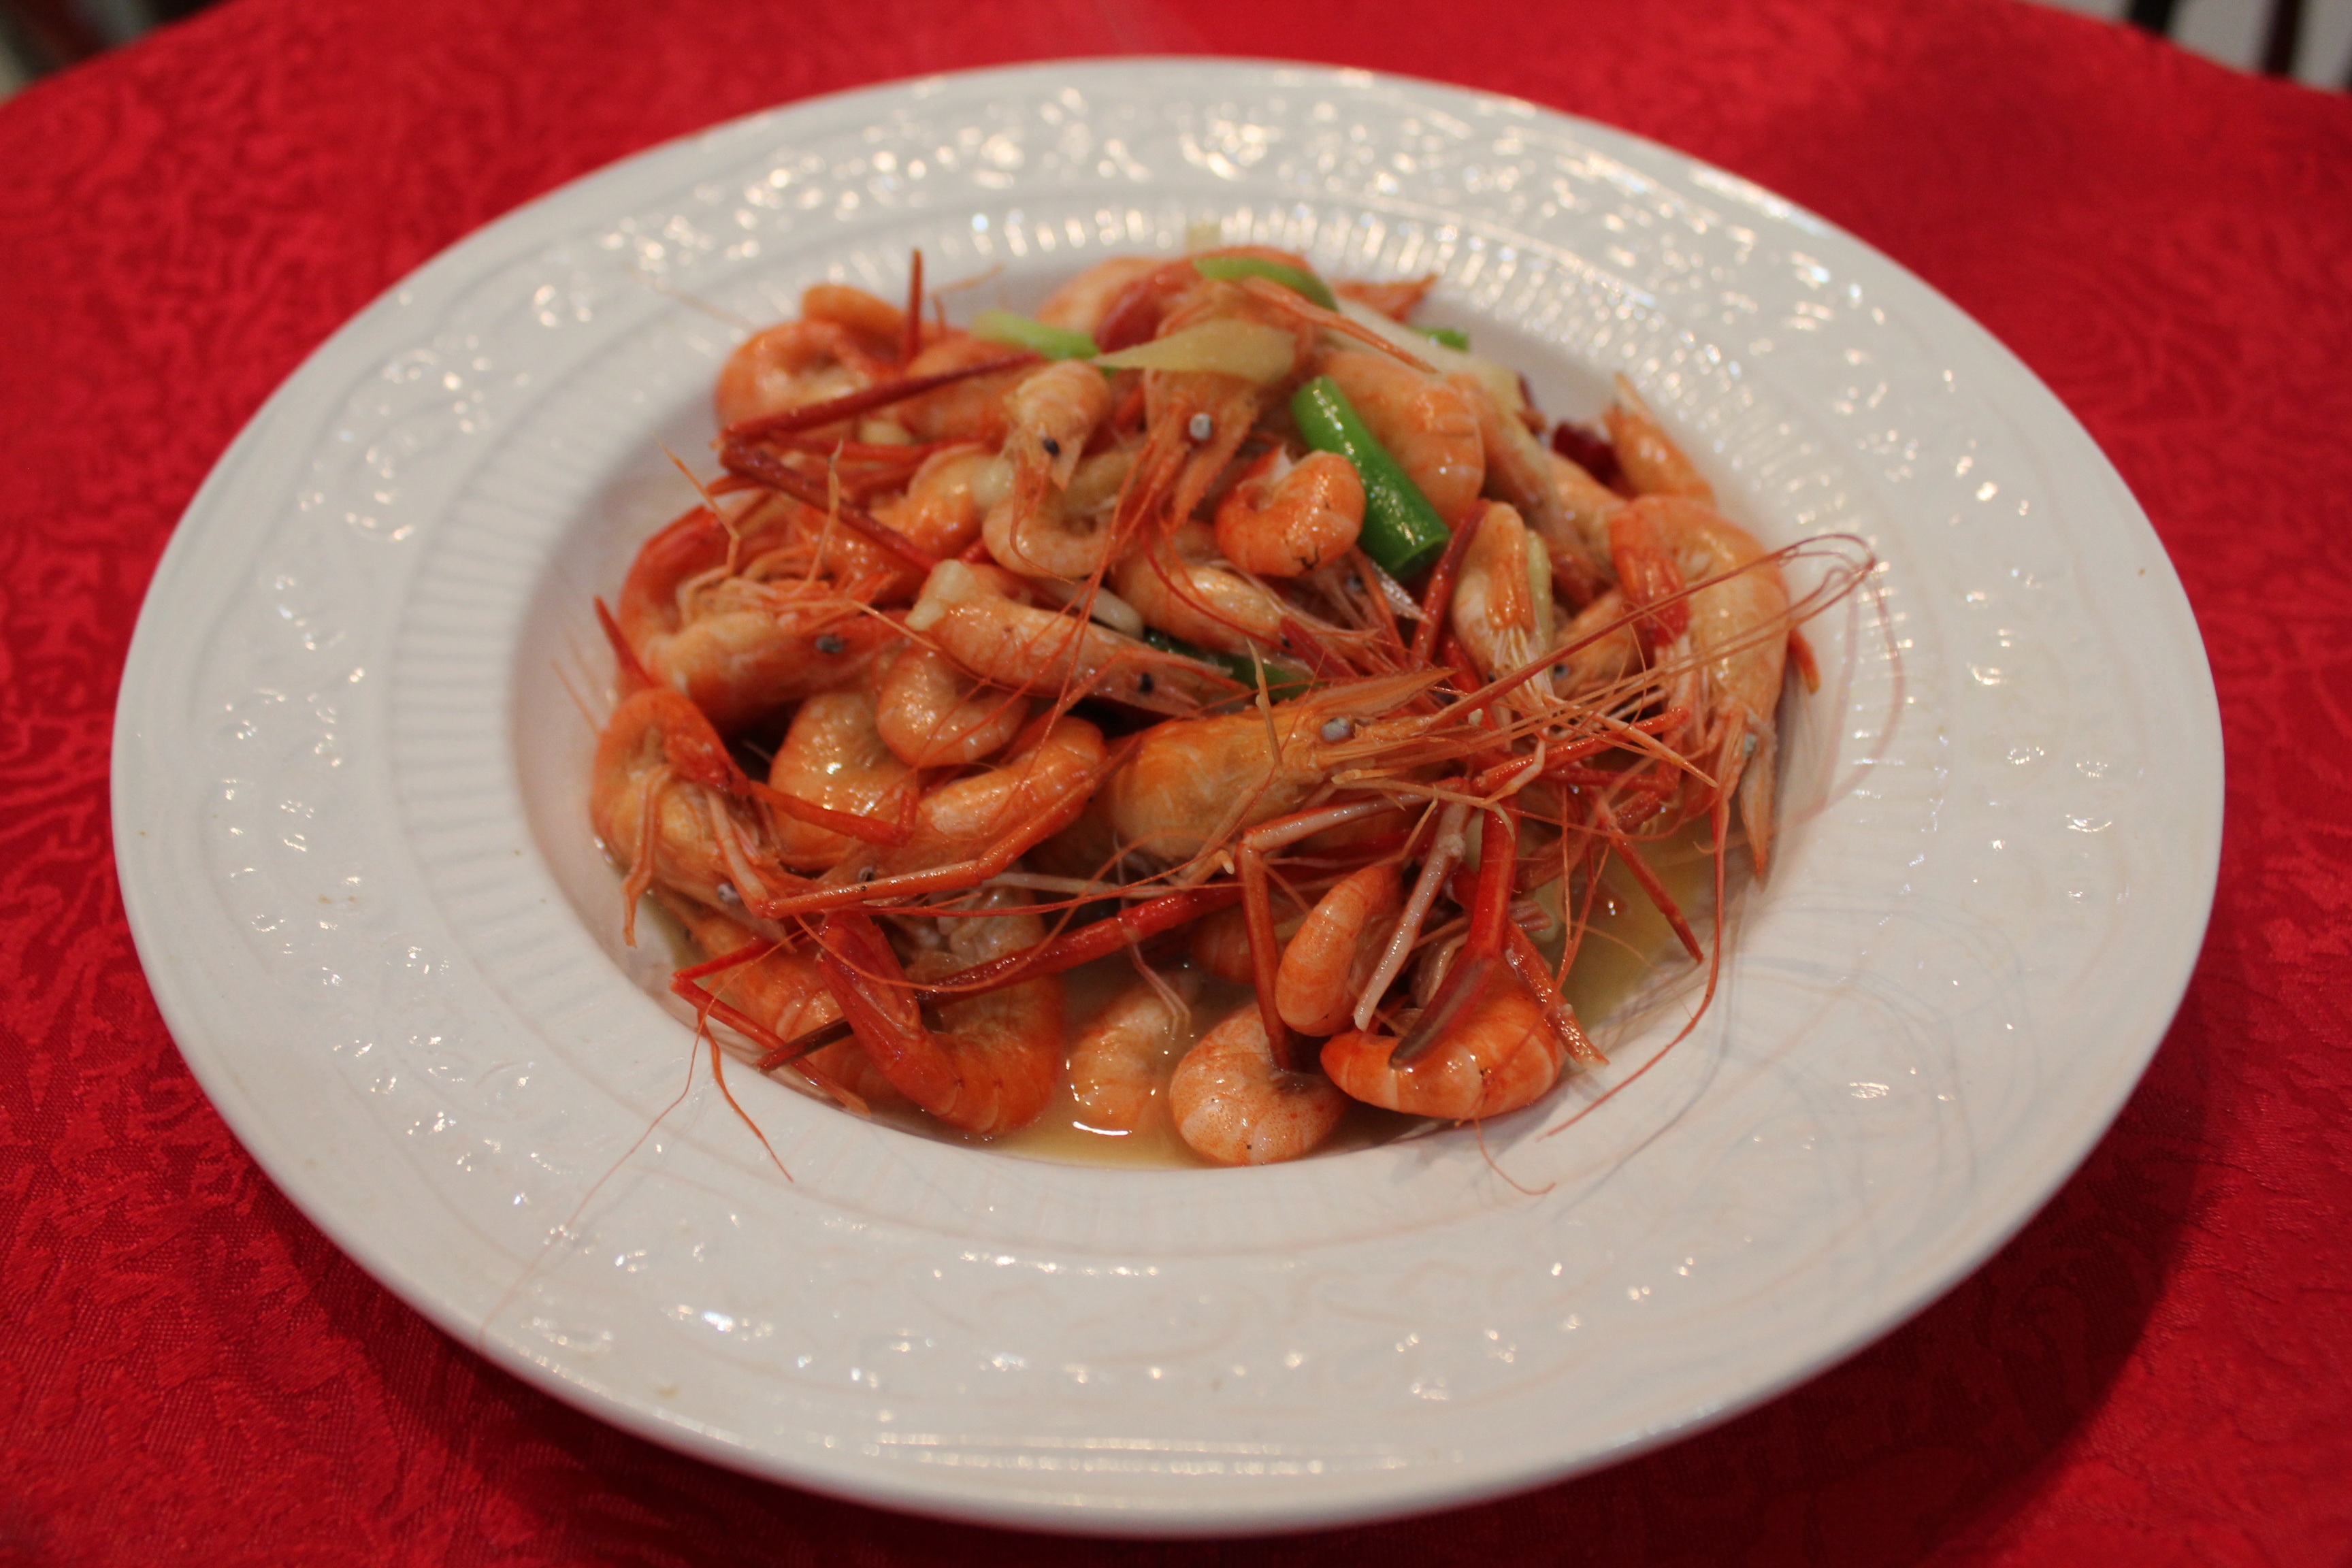
dish, food, produce, seafood, gourmet, cuisine, invertebrate, shrimp, asian food, shooting, spaghetti, thai food, italian food, scampi, asian cuisine, caridean shrimp